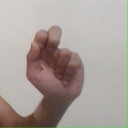
अक्षर: ढ